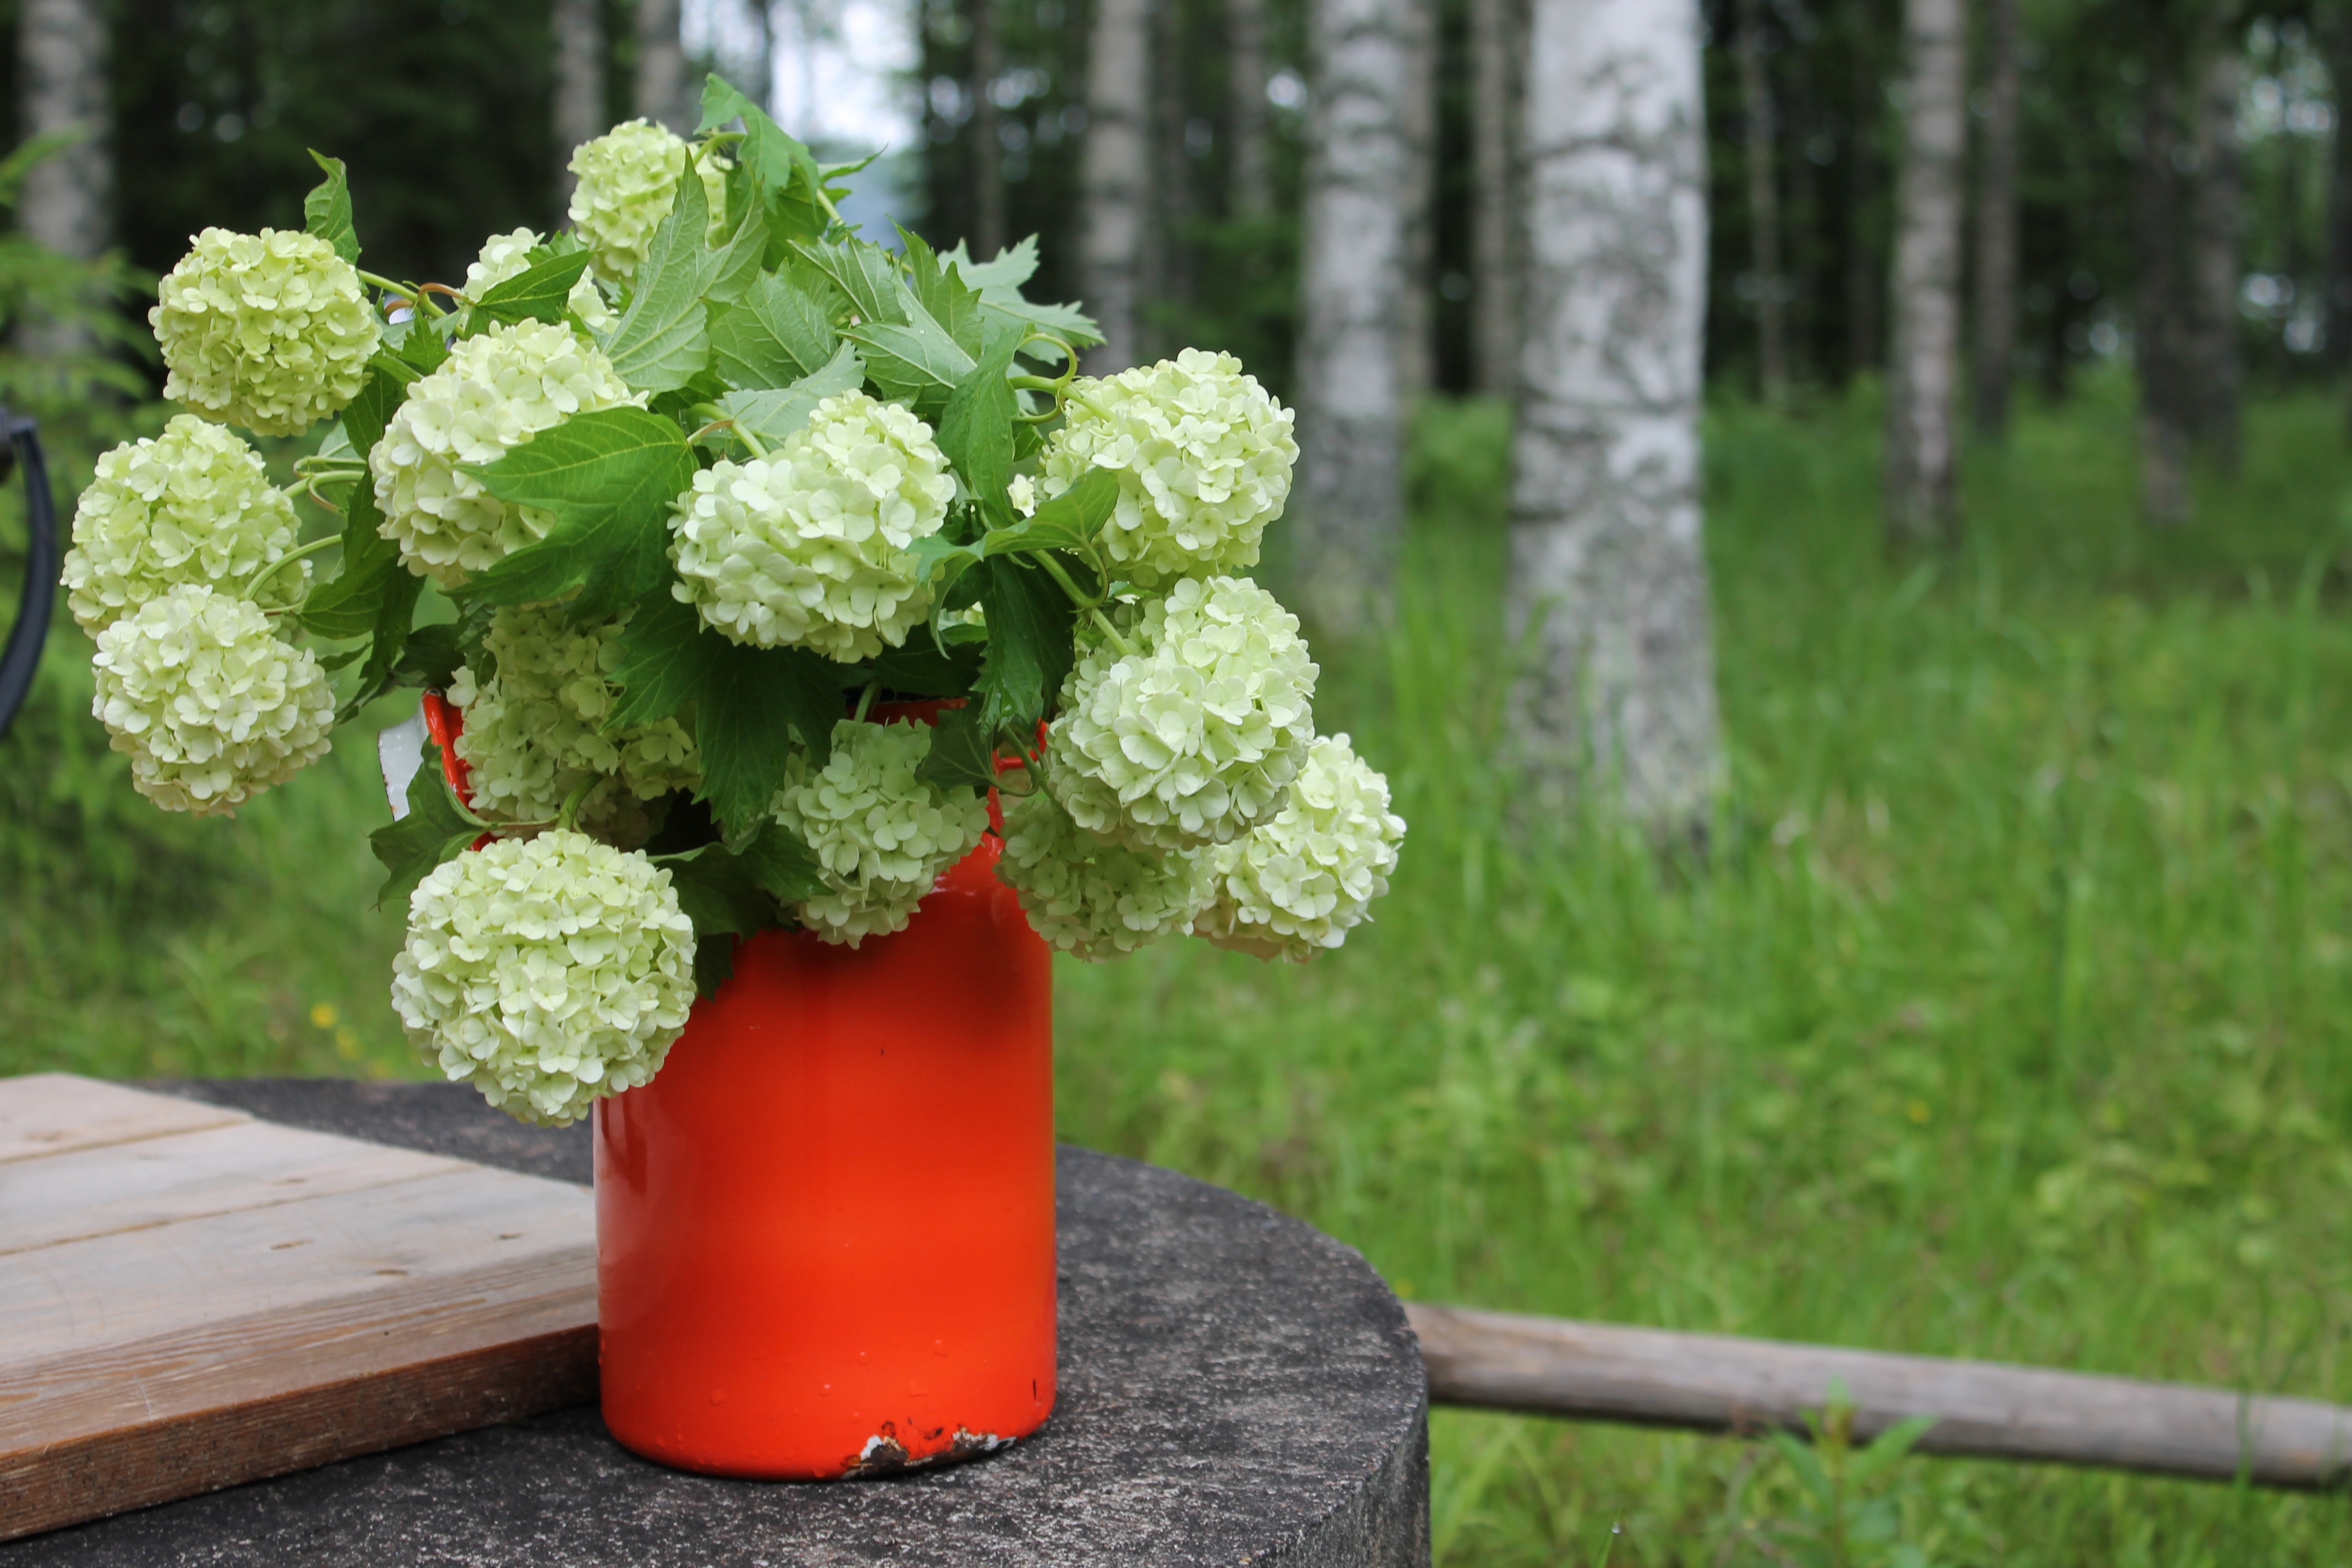
tree, nature, plant, leaf, flower, summer, bush, green, produce, birch, butterfly, flora, hydrangea, milk jug, jug, shrub, well, finnish, snowball, flowering plant, snow ball, corsage, land plant